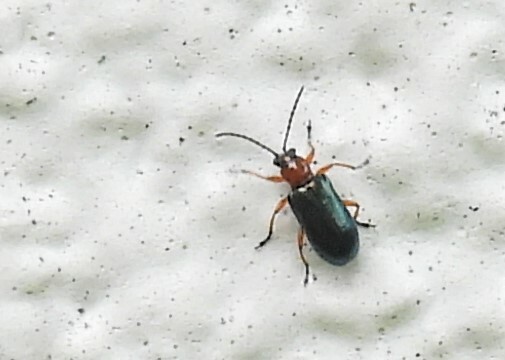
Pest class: cereal_leaf_beetle